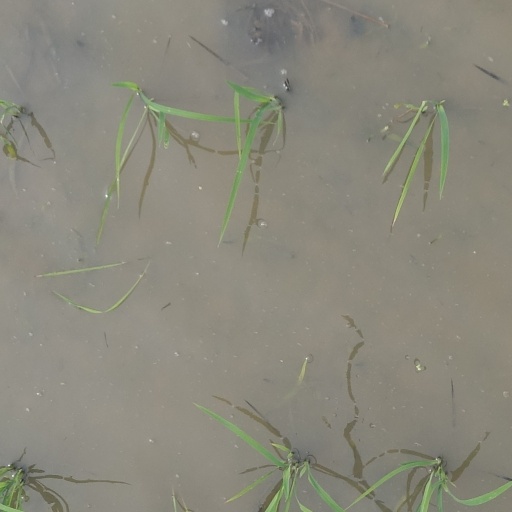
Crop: rice